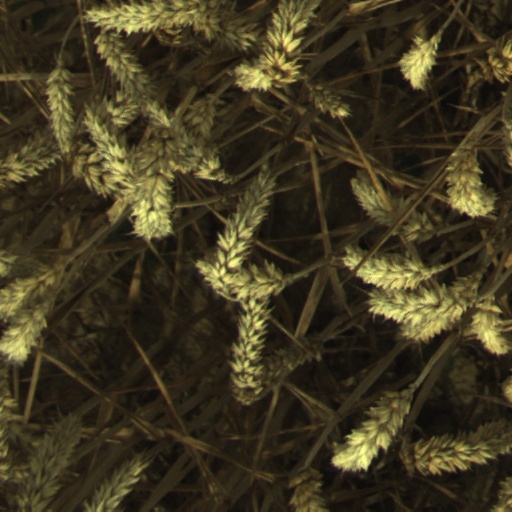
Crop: wheat